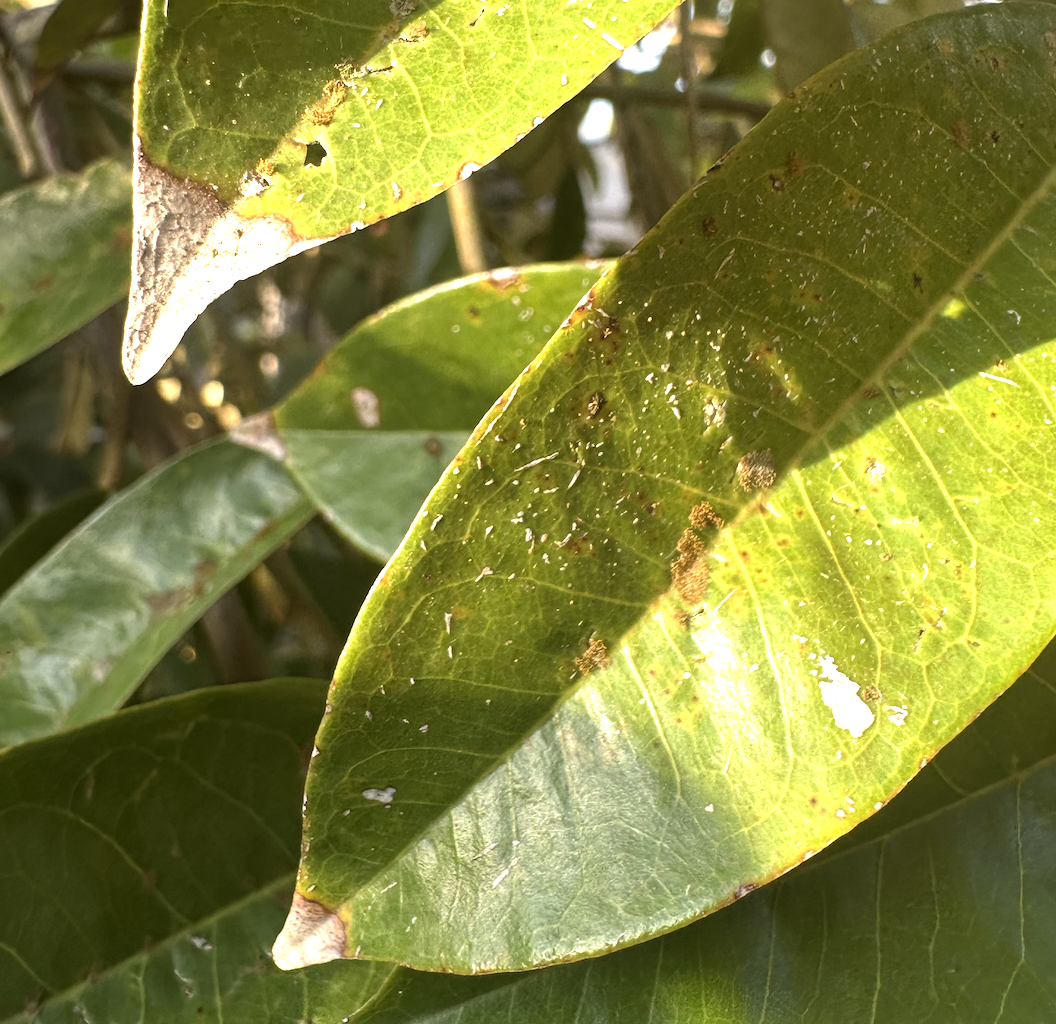
Label: anthracnose_disease